Seven Warriors

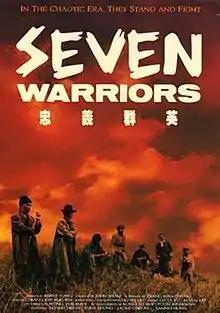
US film poster

Seven Warriors is a 1989 Hong Kong action film directed by Terry Tong and starring Adam Cheng, Jacky Cheung, Max Mok and Tony Leung Chiu-Wai with a guest appearance by Sammo Hung. This film is a homage to the 1954 Japanese film "Seven Samurai".